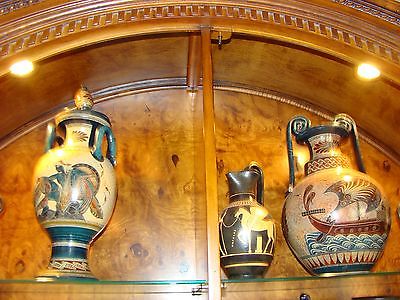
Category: cabinet